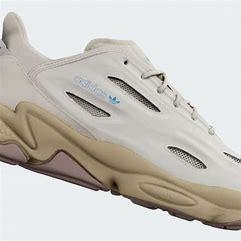
Brand: Adidas
Model: Ozweego Celox